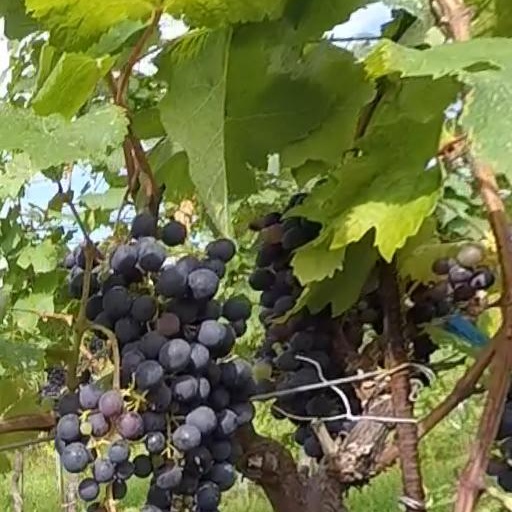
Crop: grape